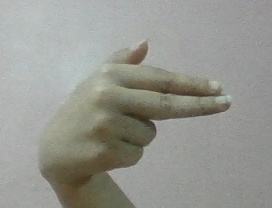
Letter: ghain